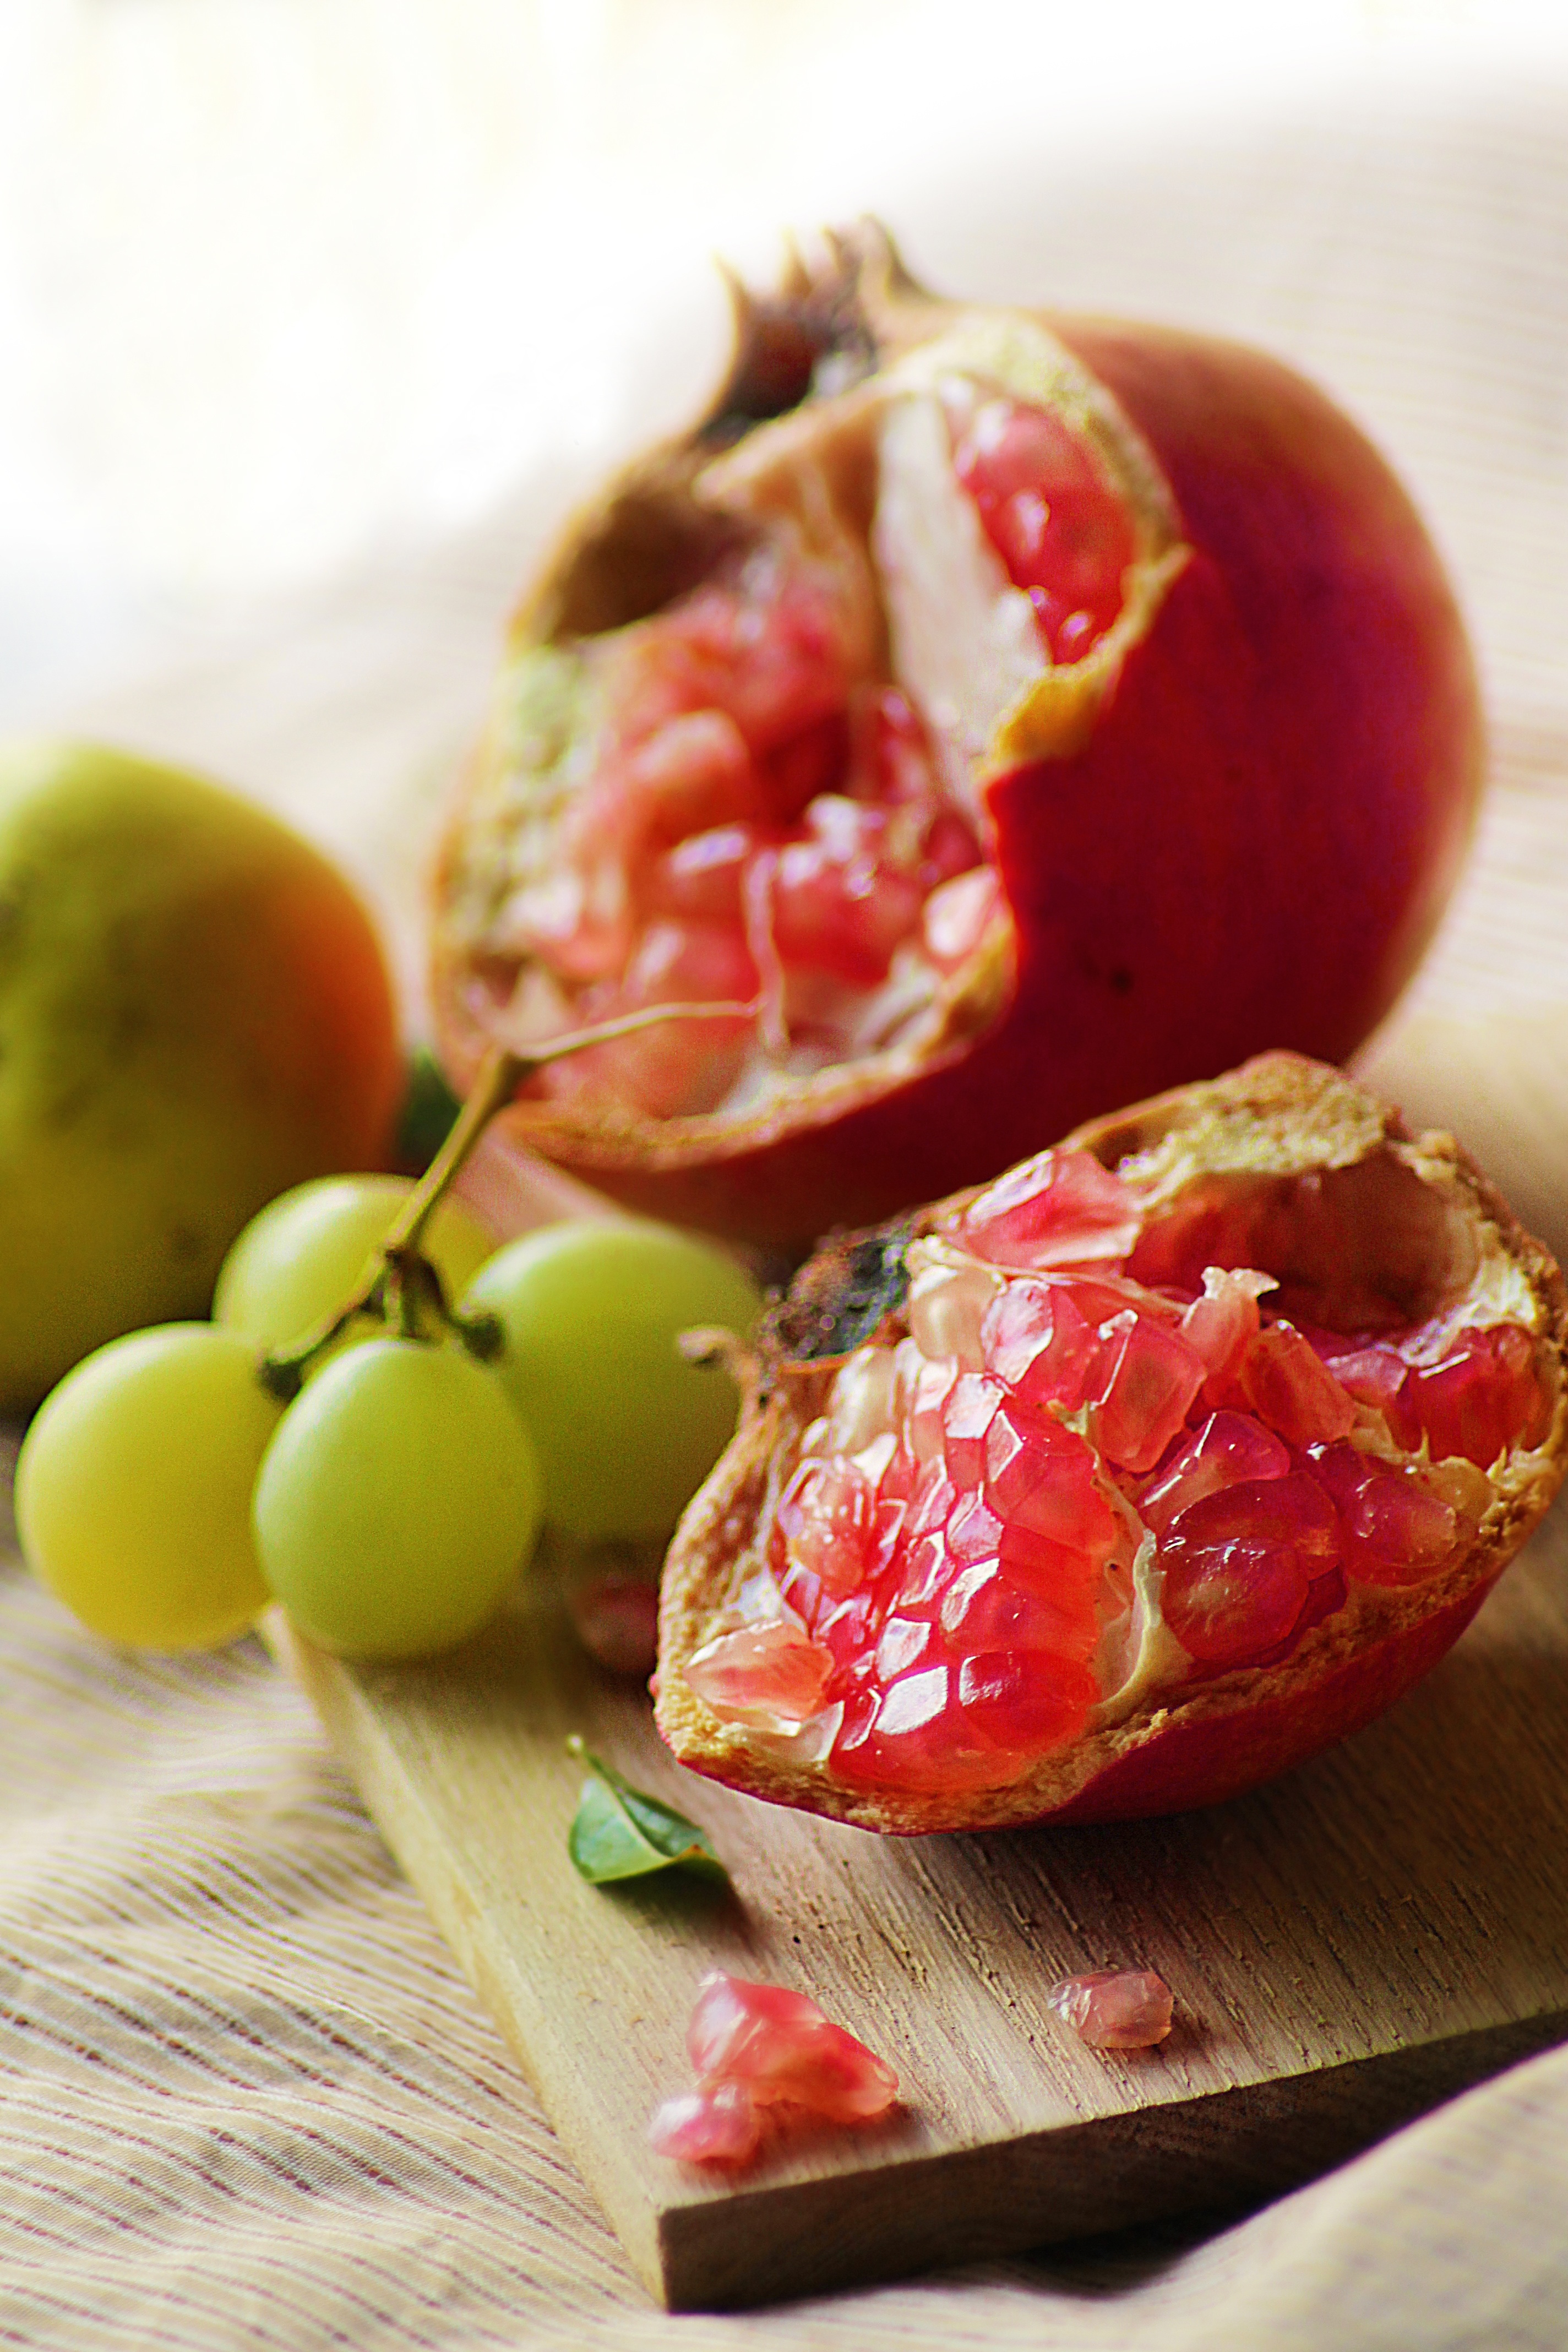
plant, fruit, dish, food, produce, vegetable, cuisine, tomato, flowering plant, land plant